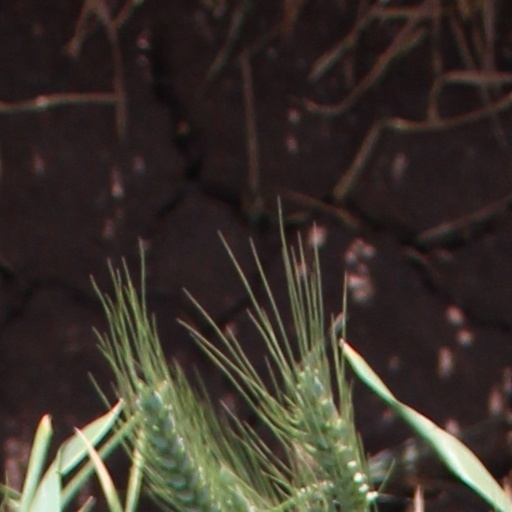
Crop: wheat